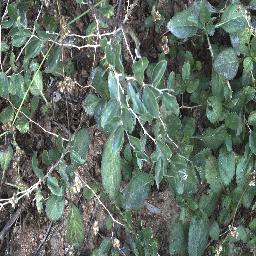
Label: chinee_apple